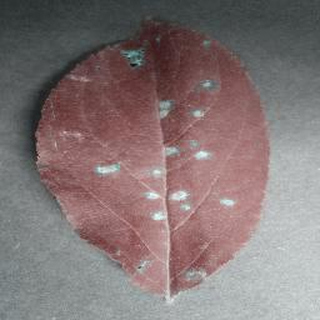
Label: apple_cedar_apple_rust